Kirstie Alley

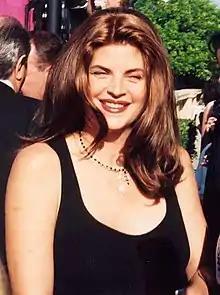
Alley in 1994

Kirstie Louise Alley (January 12, 1951 – December 5, 2022) was an American actress. Her breakthrough role was as Rebecca Howe in the NBC sitcom "Cheers" (1987–1993), for which she received an Emmy Award and a Golden Globe in 1991. From 1997 to 2000, Alley starred as the lead in the sitcom "Veronica's Closet", earning additional Emmy and Golden Globe nominations. On film, she played Mollie Jensen in "Look Who's Talking" (1989) and its two sequels, "Look Who's Talking Too" (1990) and "Look Who's Talking Now" (1993).